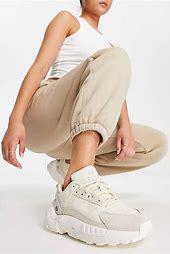
Brand: Adidas
Model: ZX 22 Boost